E. V. H. Emmett

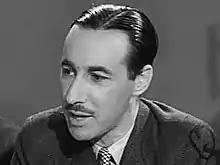
E. V. H. Emmett as himself in "The Arsenal Stadium Mystery" (1939)

Edward Victor Henry Emmett, known as E. V. H. Emmett (17 June 1902, London – 7 June 1971, London), was a British newsreader. Though his main job was as a commentator for Gaumont British News, he was frequently used as a narrator for films from the 1930s to 1950s. In the first series of "Dad's Army" broadcast in 1968 he was the narrator over the humorous short Public Information Films of the platoon seen at the beginning of each episode. By the time of the colour episodes in 1969 the films had been discontinued.